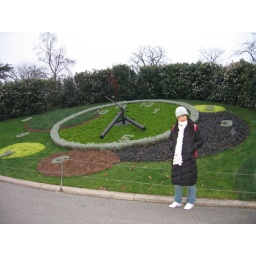
flower clock in Geneva